The Rajah (play)

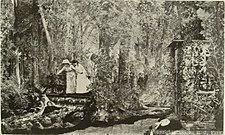
Actresses Rillie Deaves and Marion Elmore watch Alfred Klein fall into the brook in Act 3 of "The Rajah" (1883)

The Rajah; or Wyncot's Ward is a play by William Young which debuted at the Madison Square Theatre in New York on June 5, 1883.